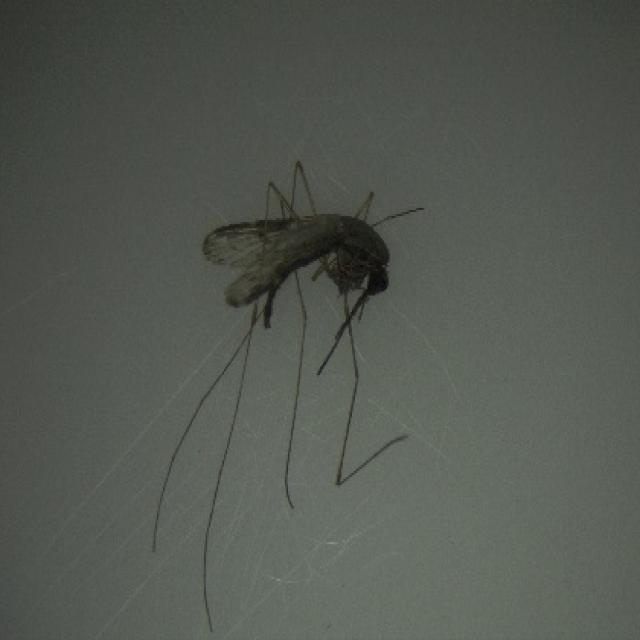
Species: anopheles_sinensis